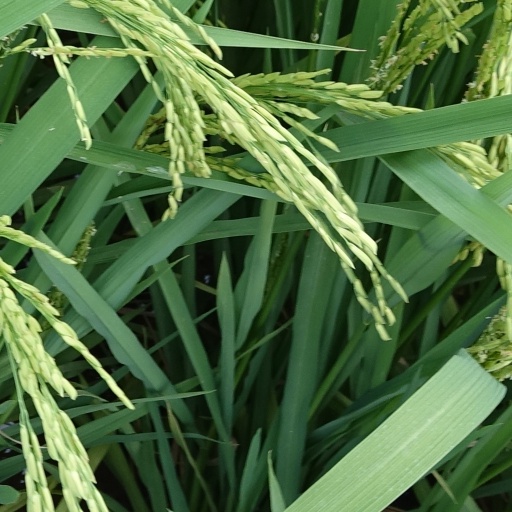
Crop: rice